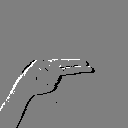
ASL letter: h